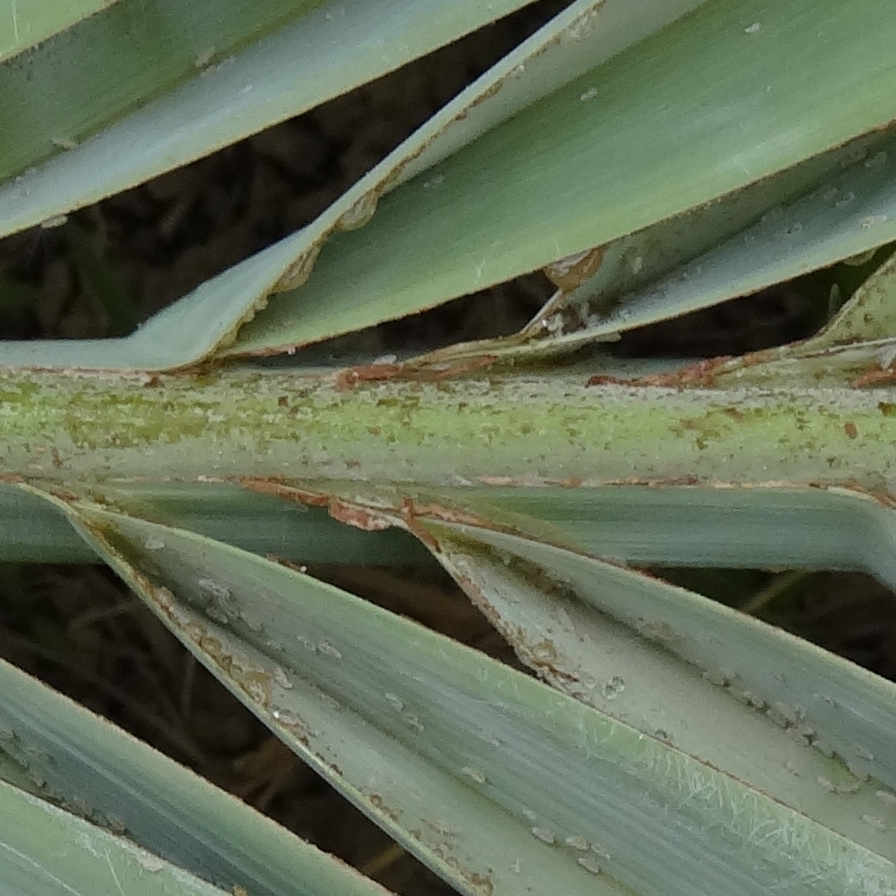
Label: Dubas